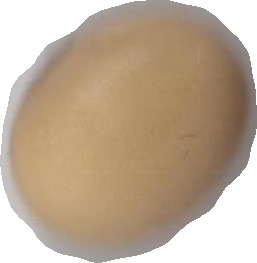
Variety: Anjasmoro